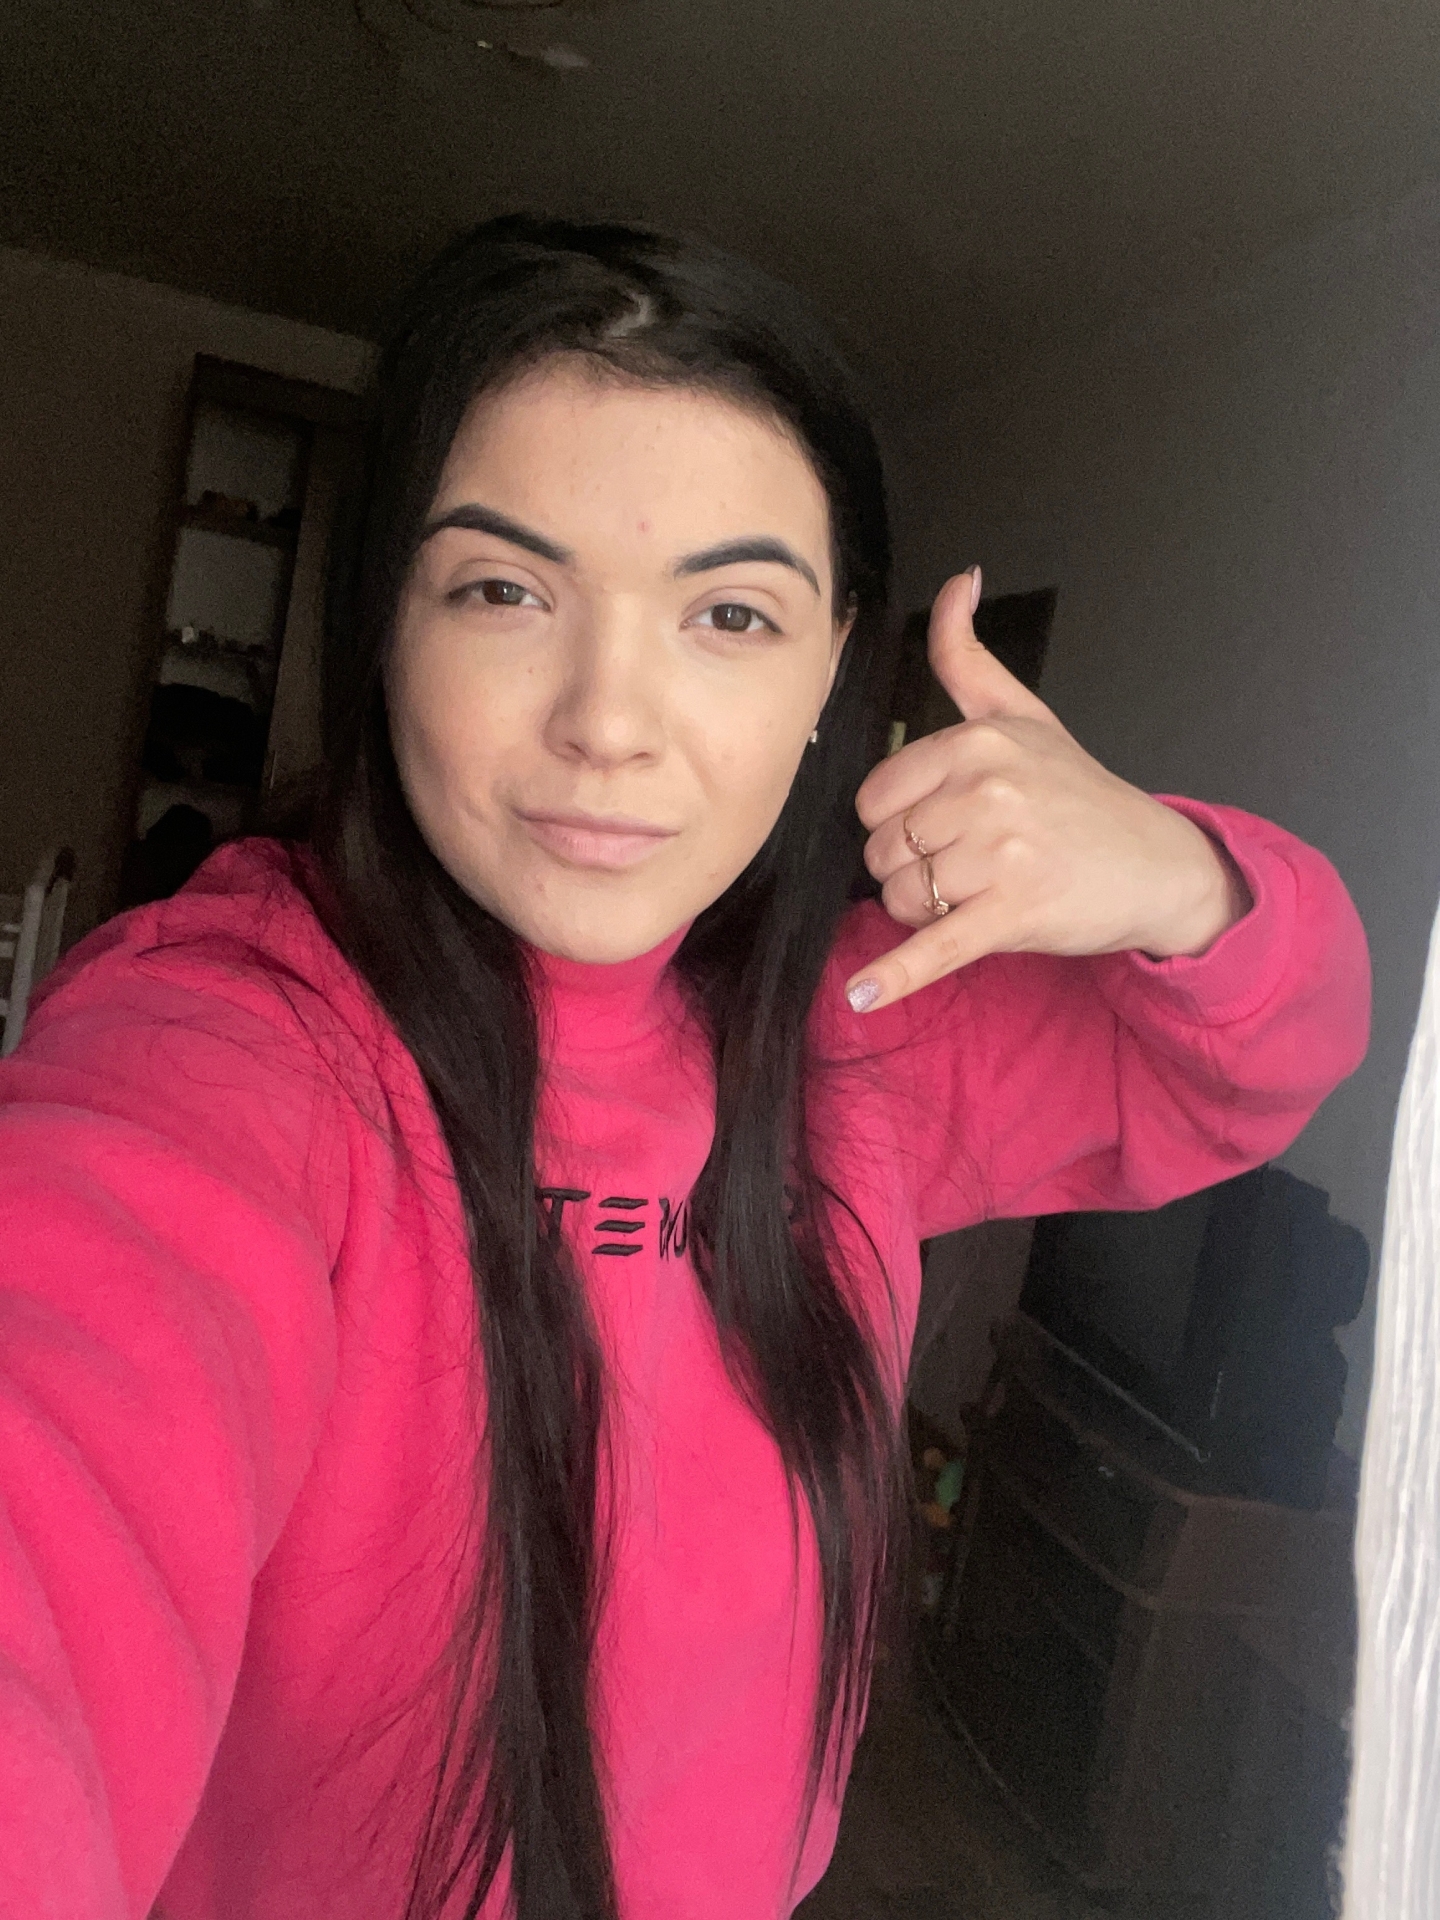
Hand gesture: call